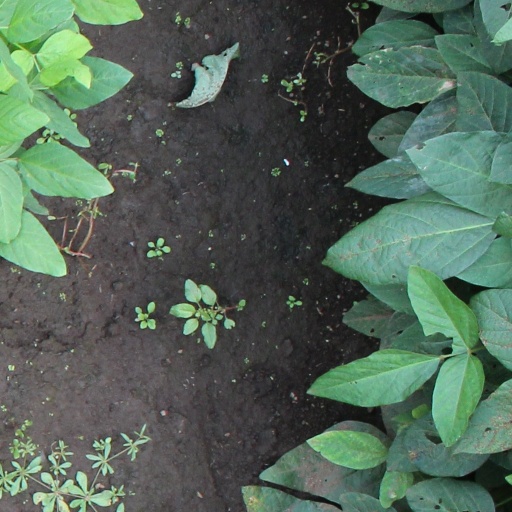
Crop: soybean